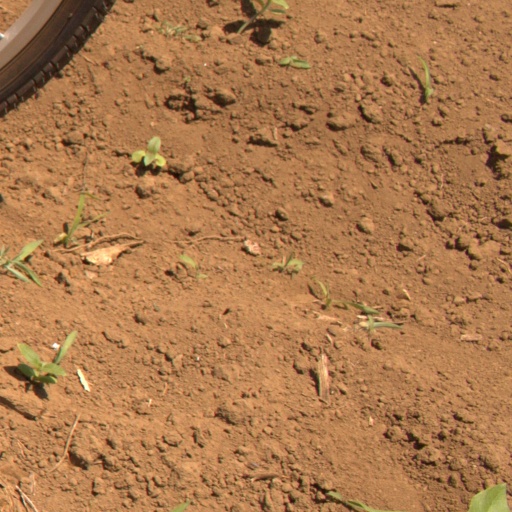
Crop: Jerusalem artichoke